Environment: real
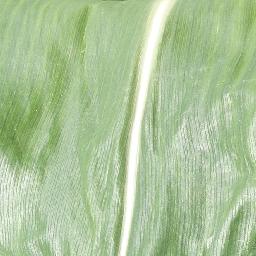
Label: healthy